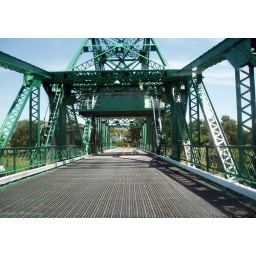
Slowly going over the green bridge that connects the two levees~